Guadamur

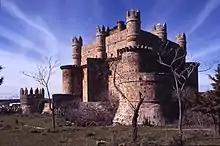
Castle of Guadamur (photo by Paolo Monti).

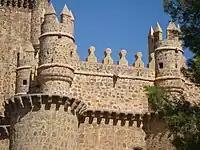
Detail of the towers of the castle

Archaeological remains before our era are rare, but there are a few lithic finds (a Neolithic scraper, a hatchet) difficult to date. Guadamur is too far from Paleolithic settlements nearby (in the province of Madrid).